Operation Reindeer

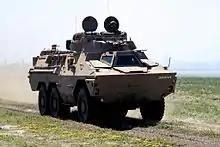
"Reindeer" marked the combat debut of the Ratel infantry fighting vehicle.

The plan called for Combat Team Juliet to attack the Chetequera base from the north while Combat Teams Joubert and Serfontein would cross the border and attack the bases around Dombondola from the south. Juliet crossed the border around 10 am on 4 May in the new Ratels. They headed east past Dombondola to assemble north of Chetequera but arrived 90 minutes late due to the condition of the Angolan bush and road tracks. This delayed the air attack by the SAAF which began around 13h30 with Canberras and Buccaneers bombing the base. Due to radio delays between Combat Team Juliet's forward air controller, the attack by ground forces started late giving PLAN time to prepare. Thick bush and maize fields interrupted the effectiveness of the mechanised infantry and individual units found themselves fighting on their own at close quarters in the trenches with rifles and grenades. The initial assault lasted only 11 minutes before all the units were able to reassemble and at which point it was realised that part of the base had been missed. The base was attacked again and by 15:30 pm fighting ceased, with the remaining PLAN forces either killed, surrendered or having escaped into the bush. It was recorded that 248 PLAN member had been killed and 200 captured while CG Juliet lost 2 men and had 10 wounded. Due to the delay in the start of the operation, Juliet spent the night in defensive positions in the Angolan bush and returned to the SWA border the next day.